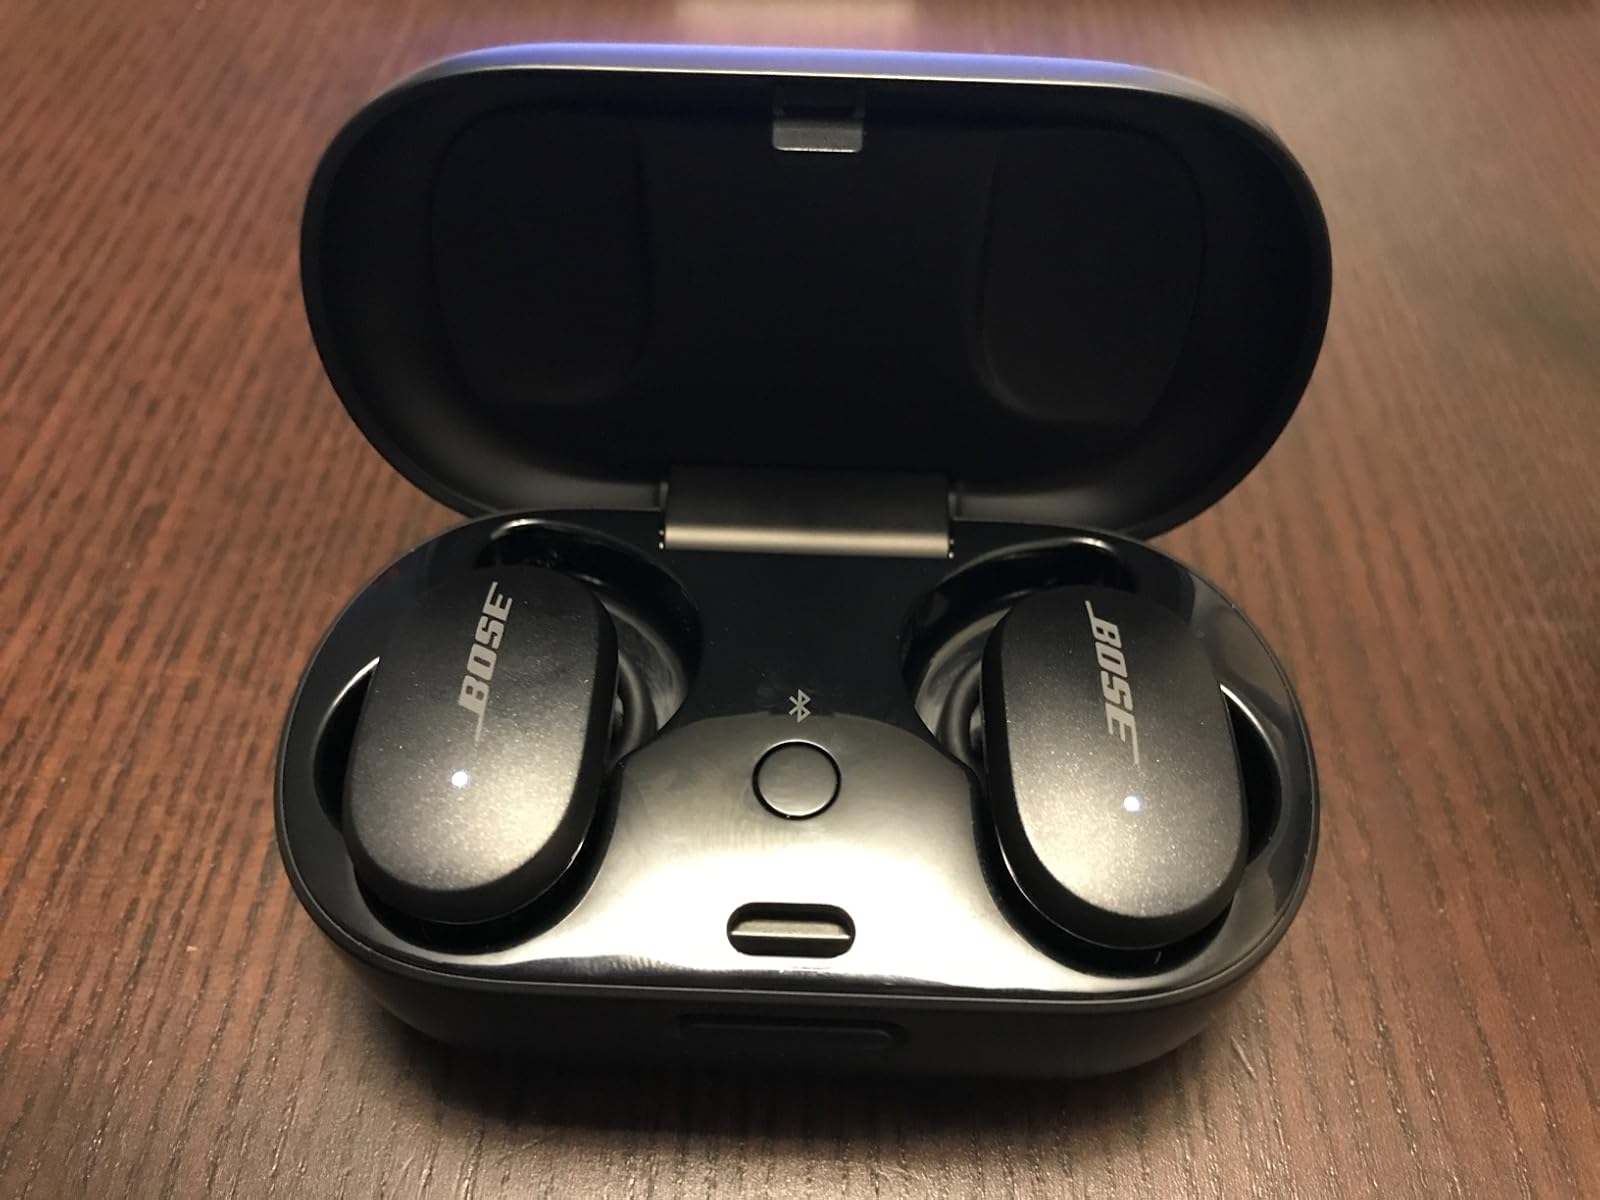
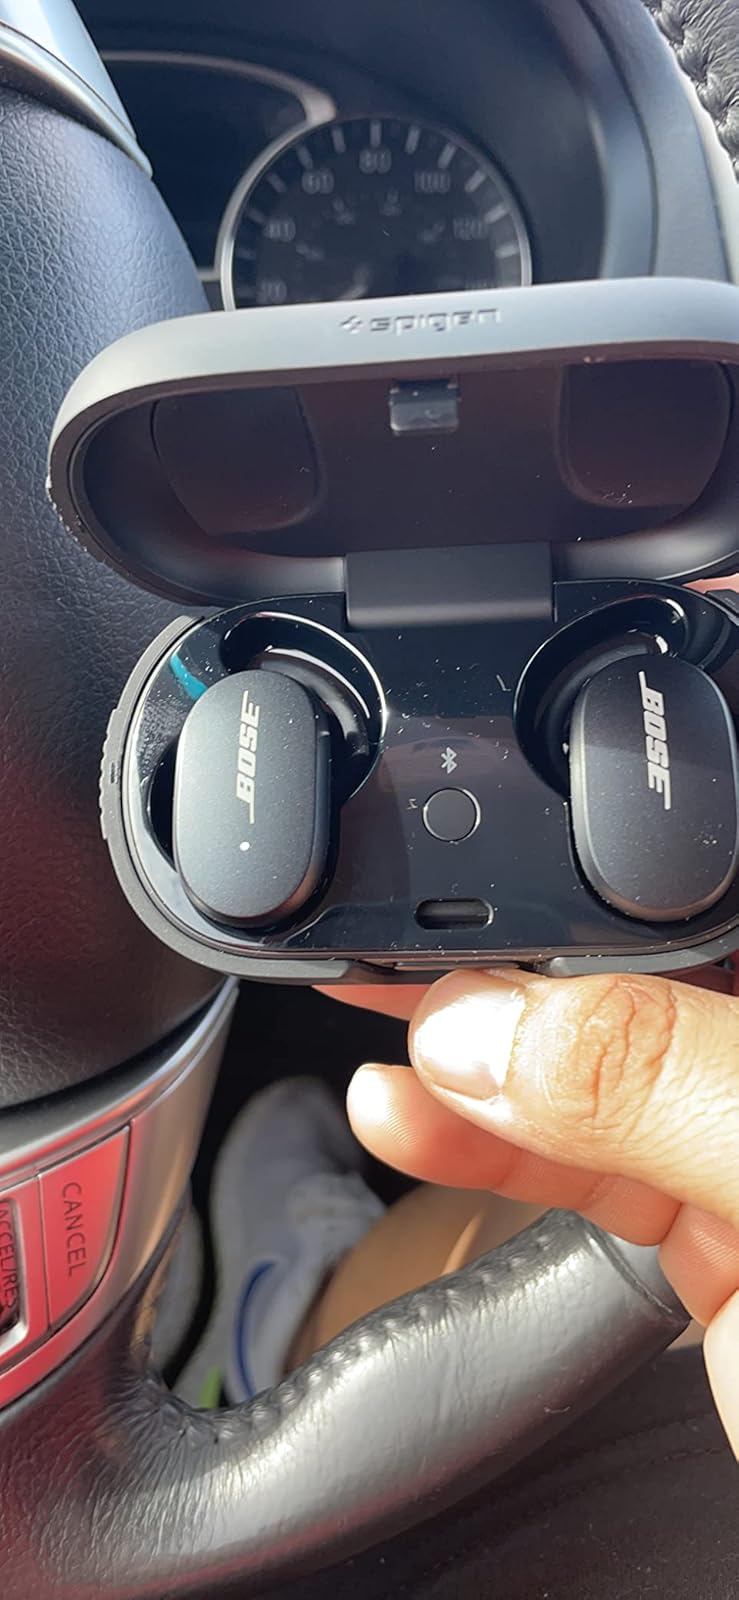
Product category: earbuds
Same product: yes